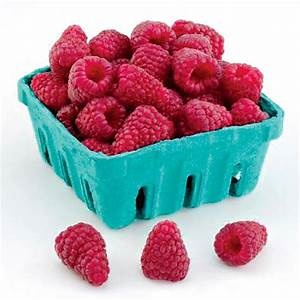
Label: raspberry